Yugoslav torpedo boat T3

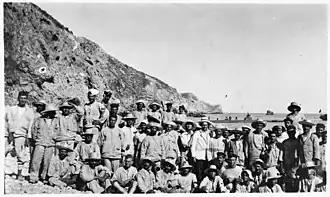
a group of Italian sailors standing near the shore with naval ships in the background

On 24 May 1915, "78 T" and seven other 250t-class boats were involved in the shelling of various Italian shore-based targets known as the Bombardment of Ancona, with "78 T" involved in the shelling of Porto Corsini near Ravenna. In the latter action, an Italian shore battery returned fire, hitting the scout cruiser and damaging one of the other 250t-class boats. On the night of 18/19 June, "78 T" was part of a flotillaconsisting of two scout cruisers, three destroyers and five 250t-class boatsproviding distant cover for a bombardment of Rimini and Pesaro when they encountered and sank the Italian steamer "Grazia" near San Benedetto del Tronto. On 23 July, "78 T" and "77 T" joined the scout cruiser in bombarding Ortona as part of a 1st Torpedo Flotilla shore bombardment and landing operation on the central Adriatic coast of Italy which also targeted San Campomarino and Termoli and involved cutting the telegraph cable on the island of Tremiti. On 17 August, the 1st Torpedo Flotilla shelled the island chain of Pelagosa in the middle of the Adriatic, and "78 T" was part of a force tasked to protect the southern approaches to the islands from enemy submarines. The success of this bombardment, which destroyed the only source of drinking water, caused the Italians to abandon Pelagosa. In late November 1915, the Austro-Hungarian fleet deployed a force from its main fleet base at Pola to Cattaro in the southern Adriatic; this force included six of the eight T-group torpedo boats. This force was tasked to maintain a permanent patrol of the Albanian coastline and interdict any troop transports crossing from Italy. After an attack on Durazzo in Albania in which two Austro-Hungarian destroyers were sunk after straying out of a cleared lane through a minefield, on 30 December "78 T" and four other 250t-class boats were sent south with the scout cruiser in order to strengthen morale and try to prevent the transfer of the captured crew of one of the destroyers to Italy. No Italian ships were encountered, and the group returned to the Bocche the following day.